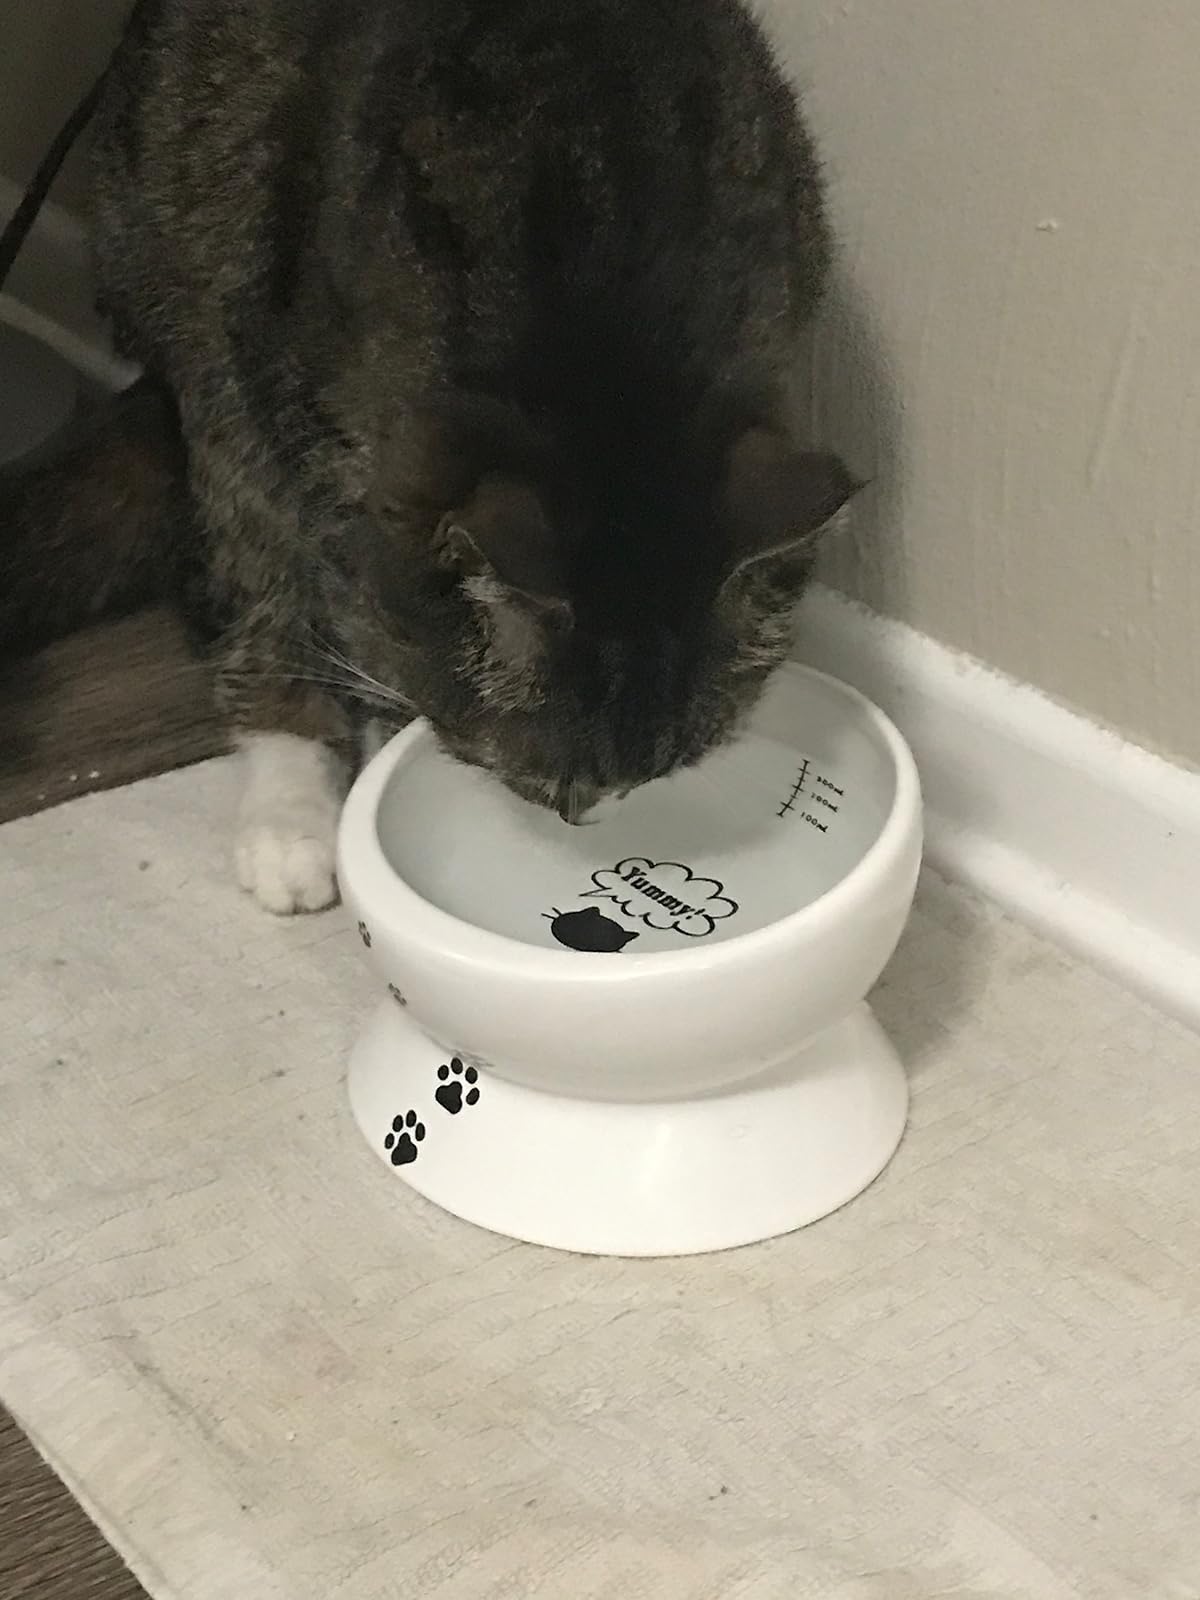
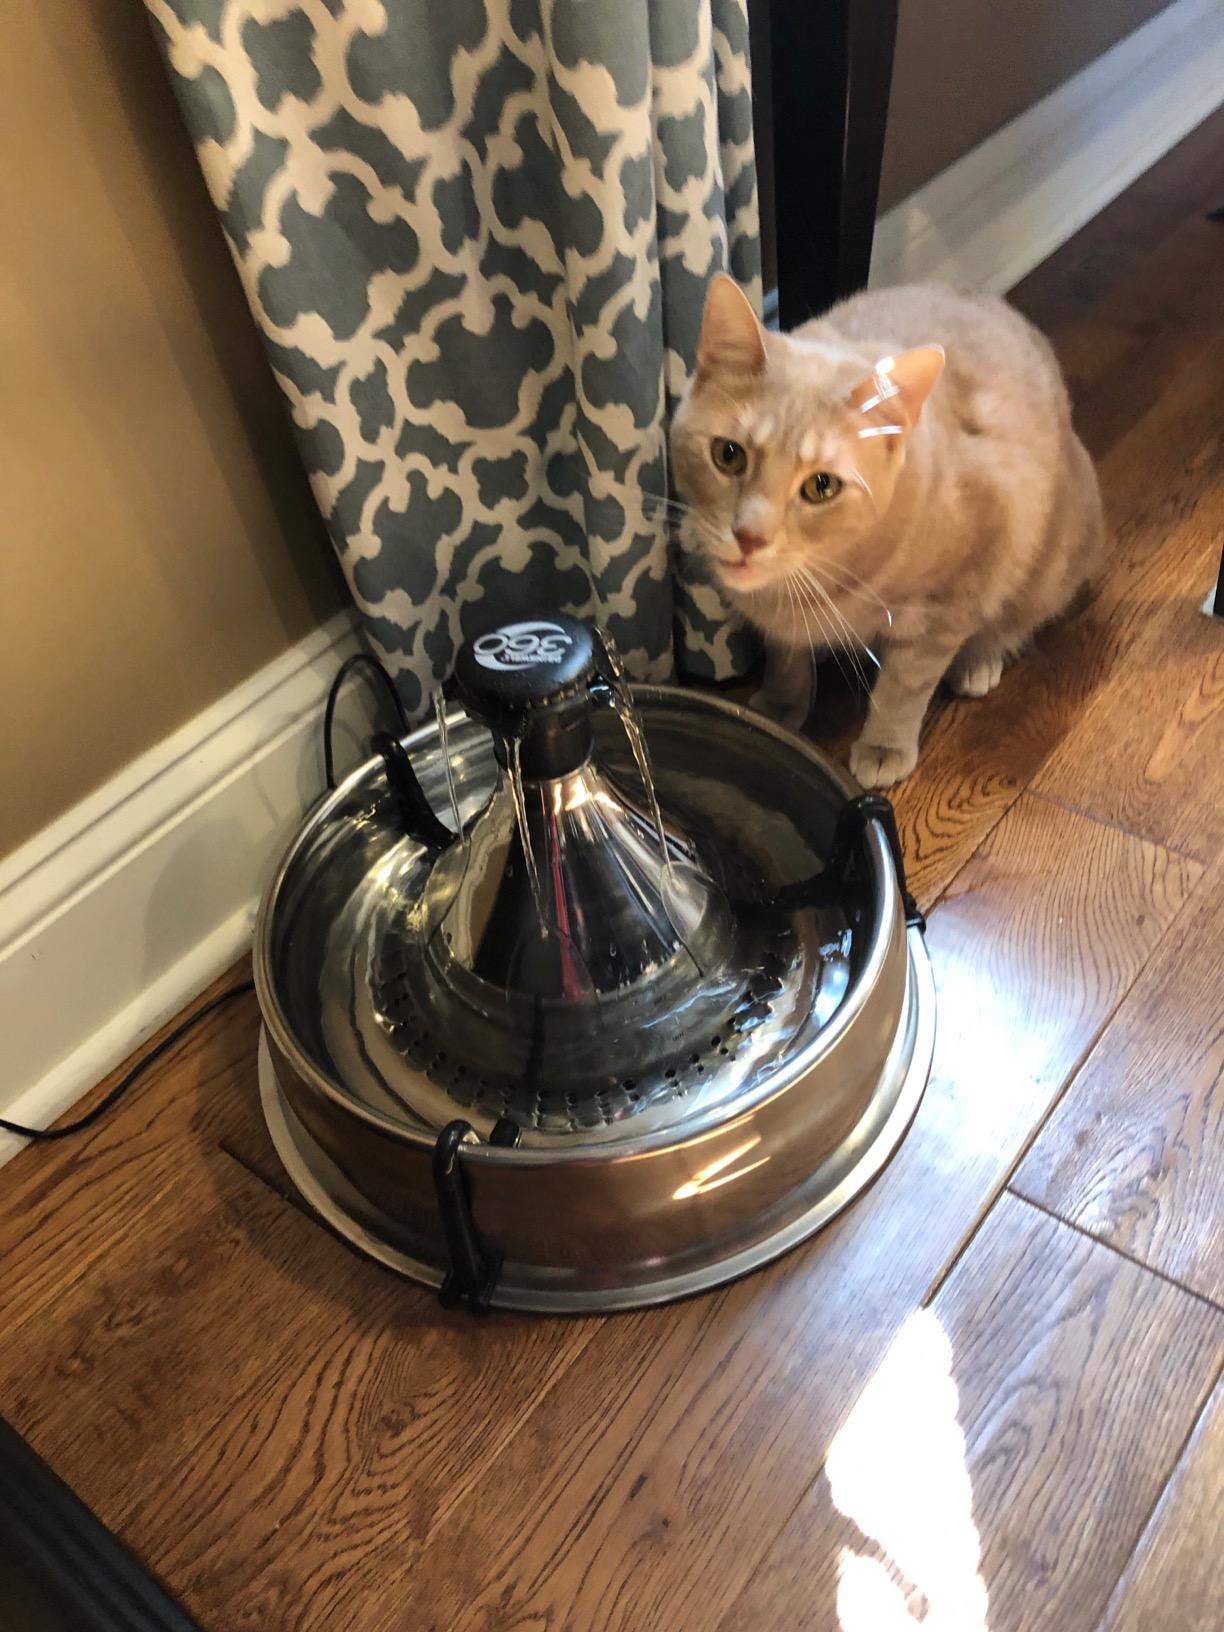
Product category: items_bowl
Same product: no